Burundi–Rwanda relations

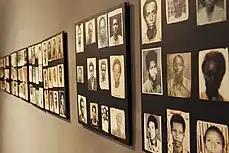
Pictures of Rwandan genocide victims at the Kigali Genocide Memorial

Beginning the day after the assassinations, Rwandan Hutu extremists carried out a genocide that killed 500,000–800,000 Tutsi, as well as 10,000 Batwa and some moderate Hutu, between 7 April and 15 July 1994. Following this, the RPF resumed their military campaign, defeating the government and taking complete control of the country on 18 July.